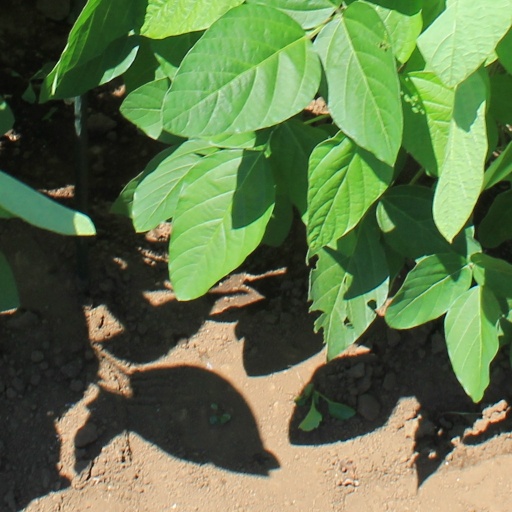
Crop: soybean